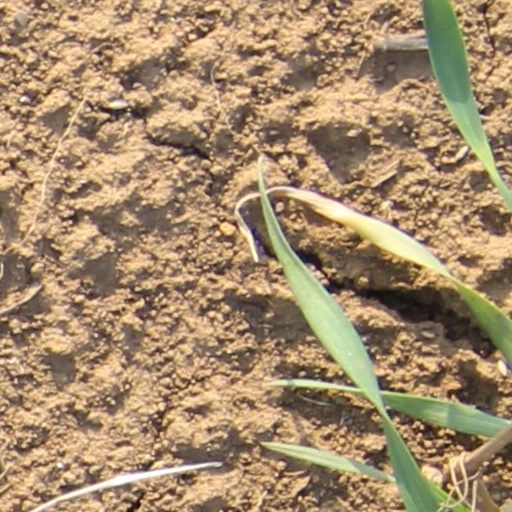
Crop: wheat